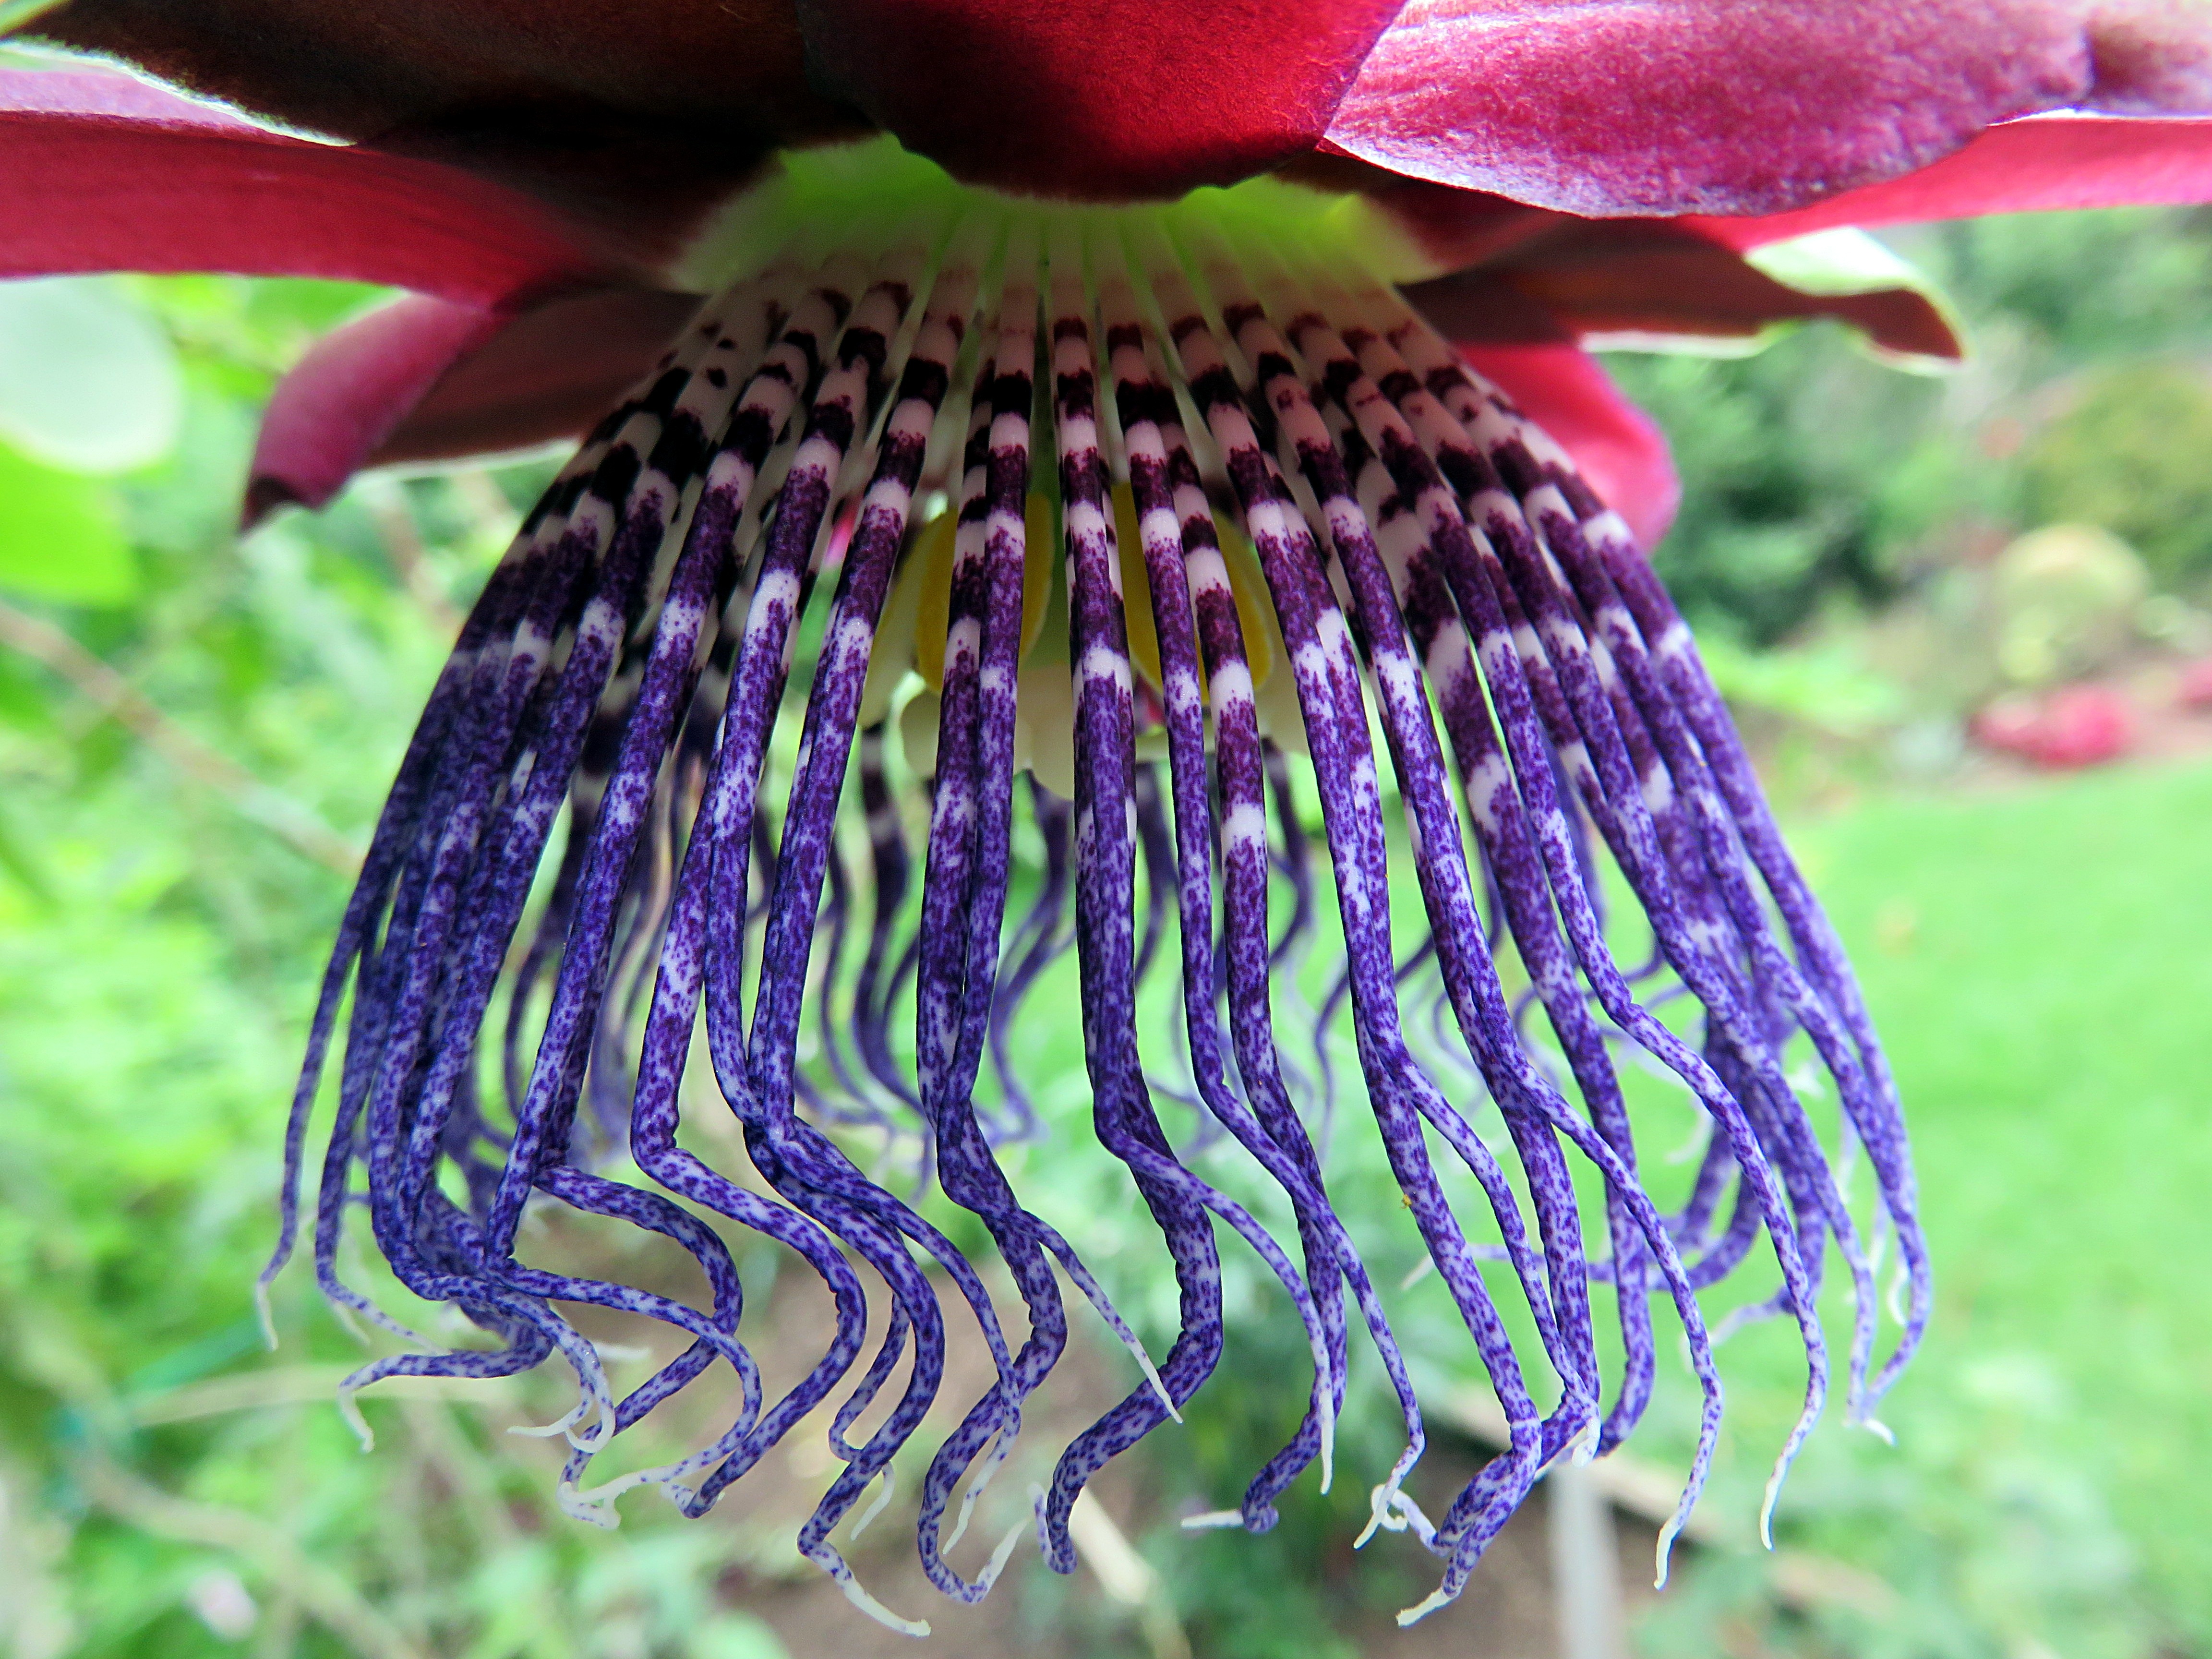
nature, plant, leaf, flower, petal, summer, green, botany, blue, flora, wildflower, close up, passionflower, macro photography, flowering plant, land plant